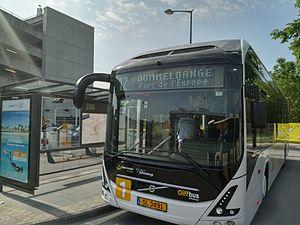
Un bus «